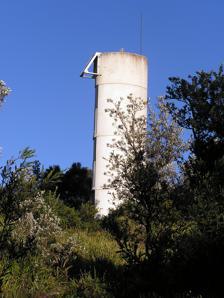
Building: Burrewarra Point Light
Country: Australia
Year built: 1974
Lighthouse in New South Wales, Australia Lighthouse Burrewarra Point Light Burrewarra Point Light. The solar panel can be seen on the top left of the tower. Location Burrewarra Point New South Wales Australia Coordinates 35°50′1.93″S 150°14′1.11″E / 35.8338694°S 150.2336417°E / -35.8338694; 150.2336417 Tower Constructed 1974 Construction concrete tower Automated 1974 Height 33 feet (10 m) Shape elliptical cylindrical tower and no lantern Markings white tower Power source solar power Operator Australian Maritime Safety Authority Light Focal height 203 feet (62 m) Range 9 nautical miles (17 km) Characteristic Fl (4) W 15s. Burrewarra Point Light is an active lighthouse located at Burrewarra Point , New South Wales , Australia , which is north of Broulee and 25 kilometres (16 mi) to the south of Batemans Bay . The light was constructed in 1974 as an automated lighthouse which was powered from batteries charged from the mains . In 1984 it was converted to solar power , with battery backup. The light has no lantern. Site operation and visiting The lighthouse is operated by Transport for NSW . The site is open and accessible to the public, but the tower is closed. See also New South Wales portal Engineering portal List of lighthouses in Australia Notes